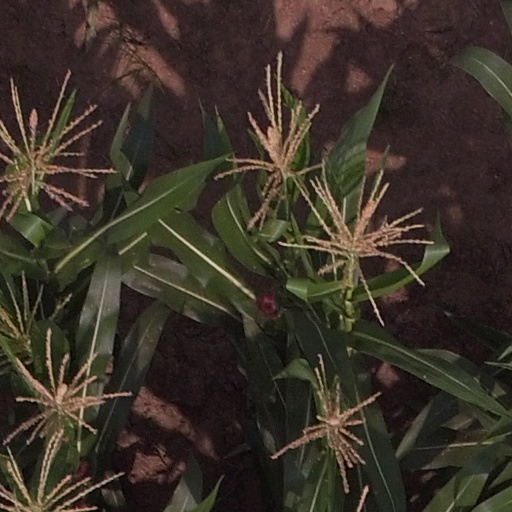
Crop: maize; corn